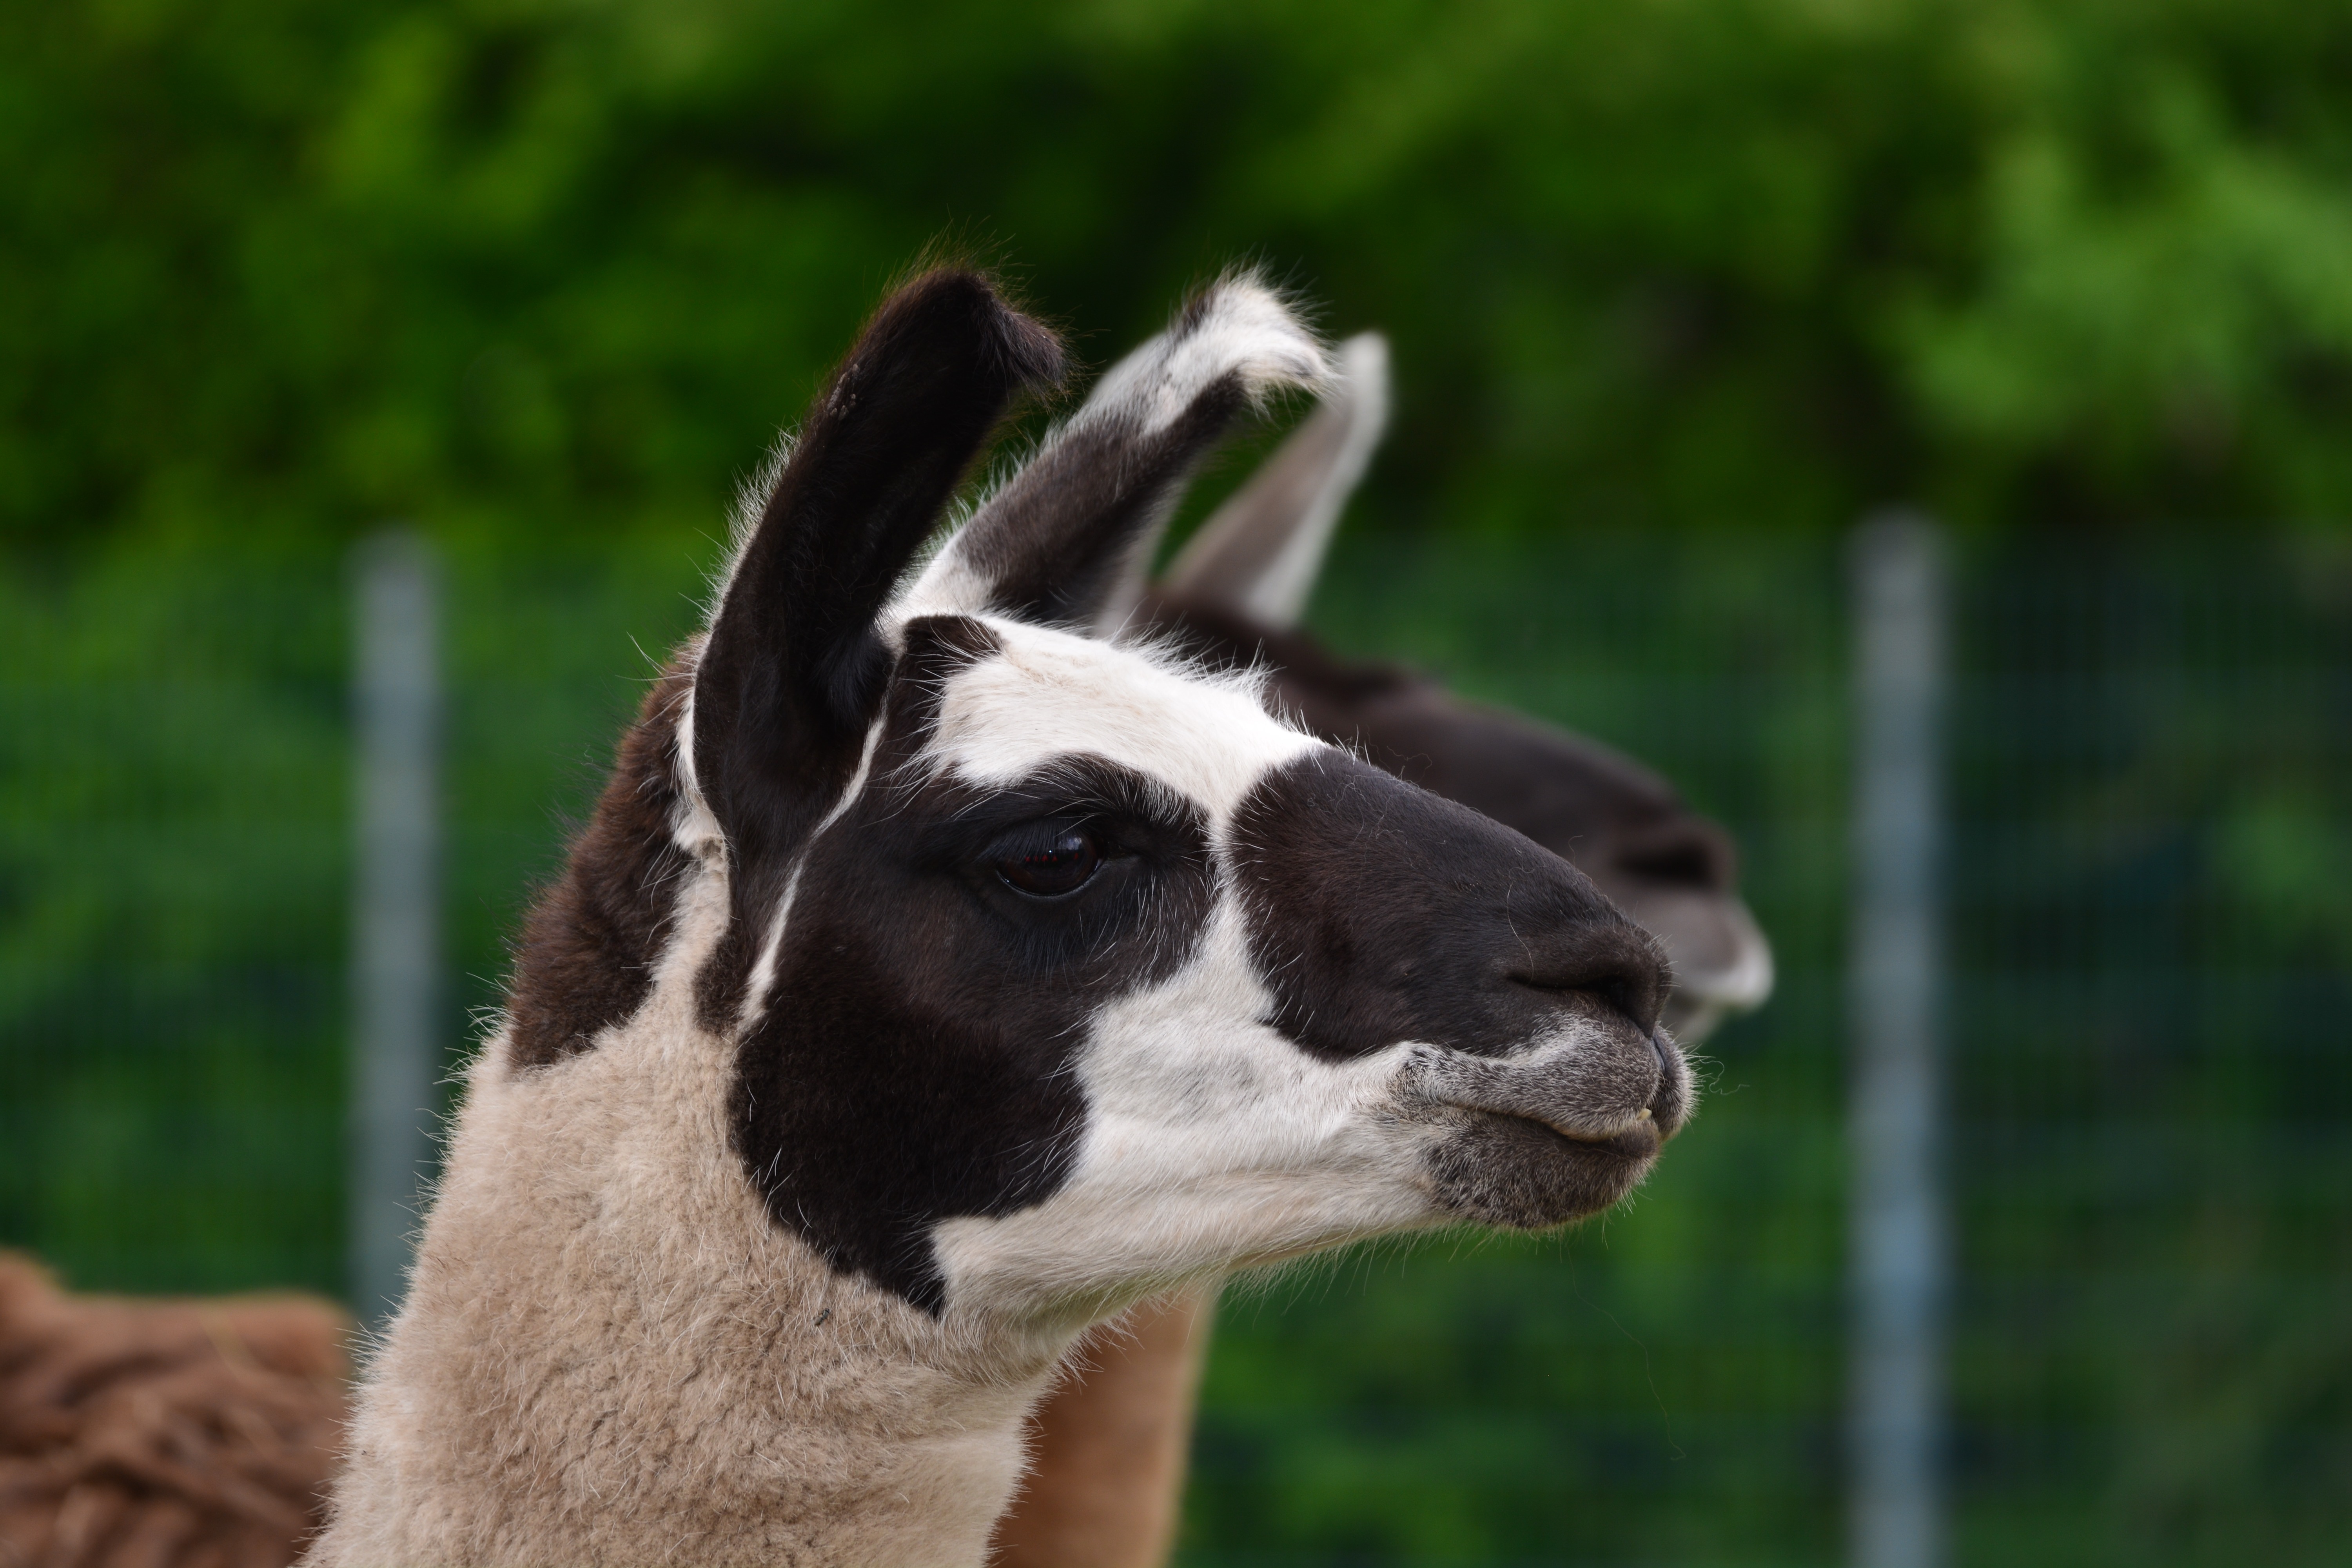
winter, hair, animal, fur, portrait, fluffy, mammal, fauna, llama, face, goats, furry, ears, head, lama, vertebrate, camel like mammal